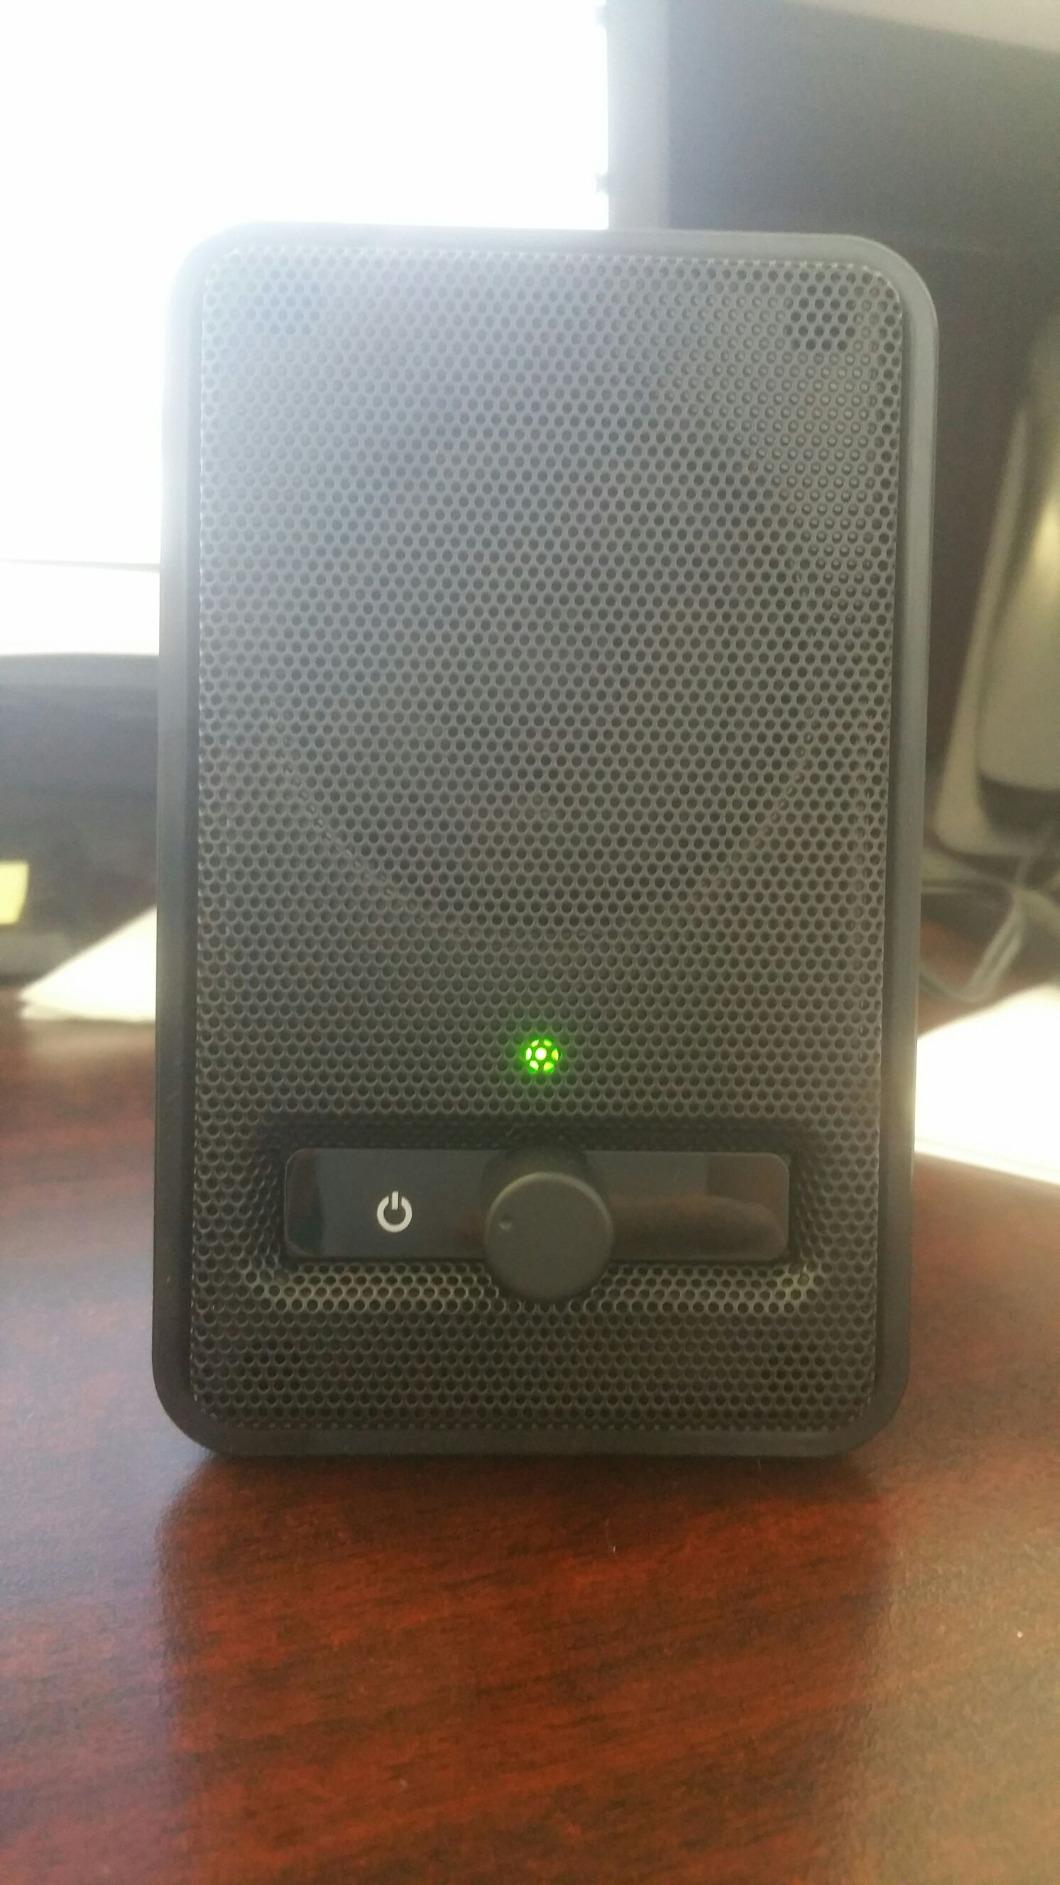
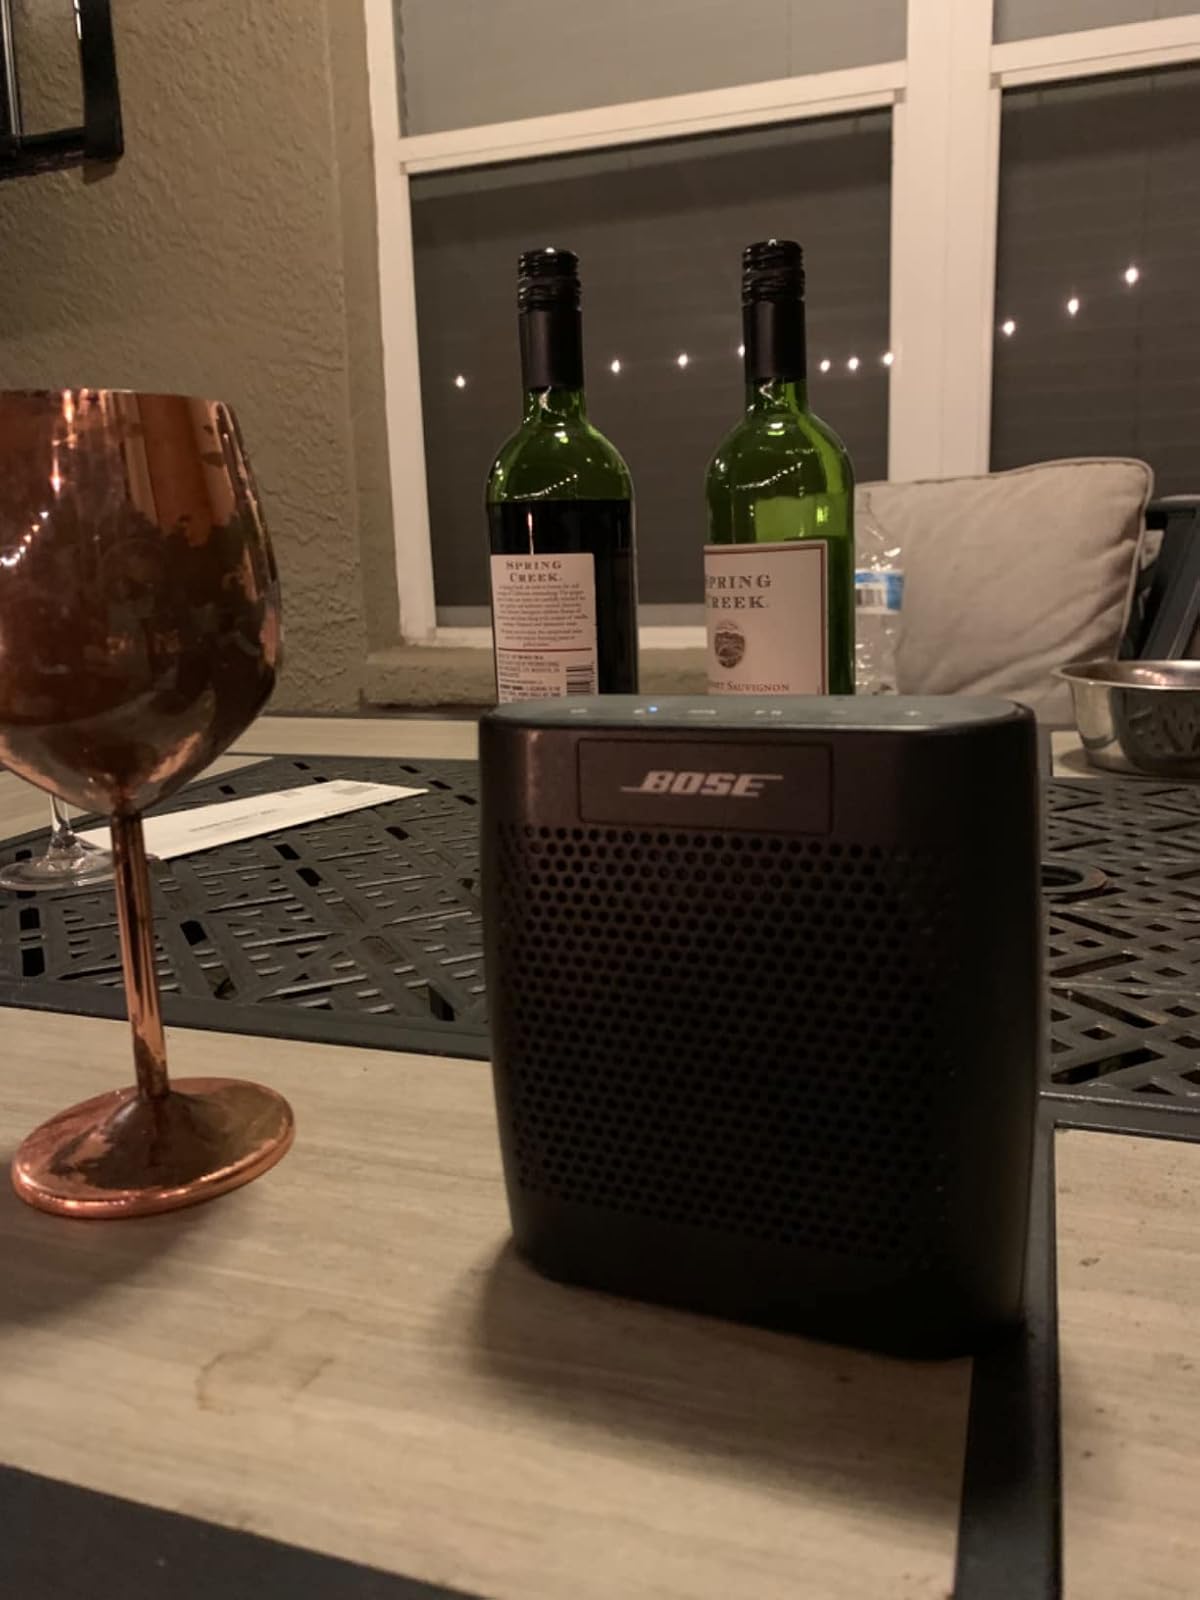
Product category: speaker
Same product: no